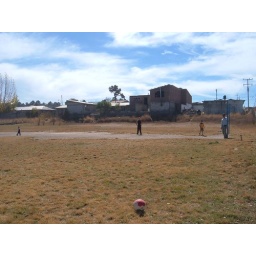
The soccer field close by our house